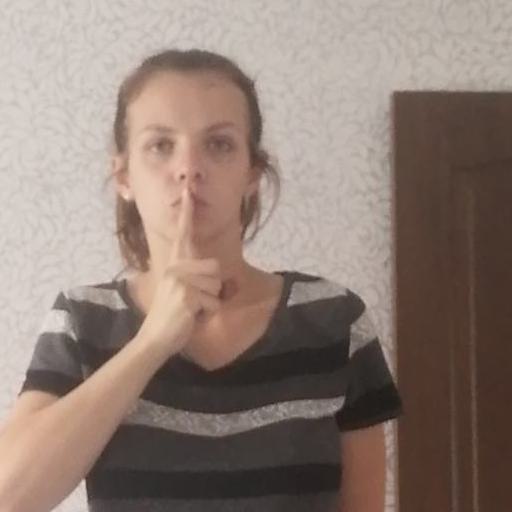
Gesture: mute